Canada

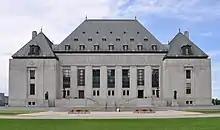
The Supreme Court of Canada in Ottawa, west of Parliament Hill

By total area (including its waters), Canada is the second-largest country. By land area alone, Canada ranks fourth, due to having the world's largest area of fresh water lakes. Stretching from the Atlantic Ocean in the east, along the Arctic Ocean to the north, and to the Pacific Ocean in the west, the country encompasses of territory. Canada also has vast maritime terrain, with the world's longest coastline of . In addition to sharing the world's largest land border with the United States—spanning —Canada shares a land border with Greenland (and hence the Kingdom of Denmark) to the northeast, on Hans Island, and a maritime boundary with France's overseas collectivity of Saint Pierre and Miquelon to the southeast. Canada is also home to the world's northernmost settlement, Canadian Forces Station Alert, on the northern tip of Ellesmere Island—latitude 82.5°N—which lies from the North Pole. In latitude, Canada's most northerly point of land is Cape Columbia in Nunavut at 83°6′41″N, with its southern extreme at Middle Island in Lake Erie at 41°40′53″N. In longitude, Canada's land extends from Cape Spear, Newfoundland, at 52°37'W, to Mount St. Elias, Yukon Territory, at 141°W.